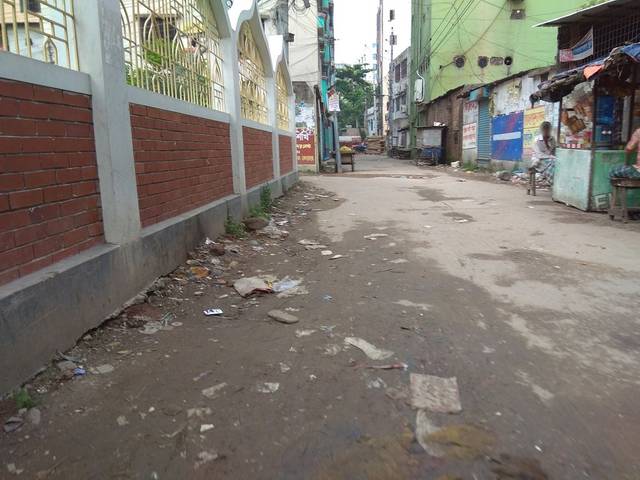
Region: Bangladesh
Coordinates: 23.806, 90.372